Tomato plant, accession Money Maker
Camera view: vertical (180 deg); turntable rotation: 60 degrees
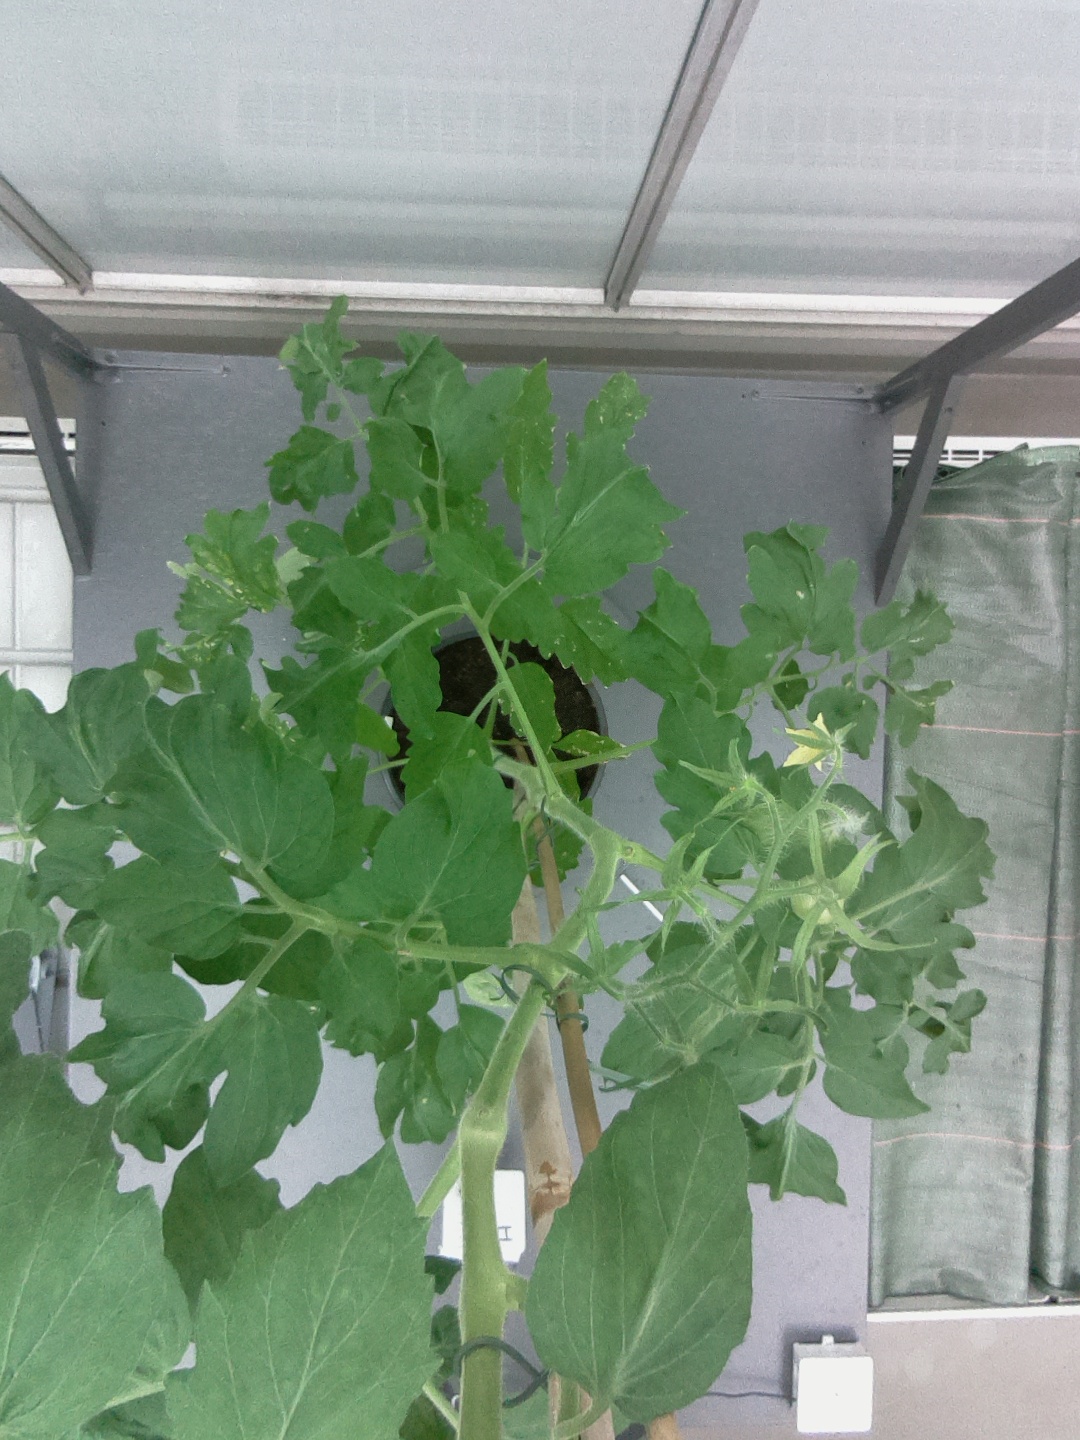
BBCH growth stage 70: Fruits at the main stem or branches visibles